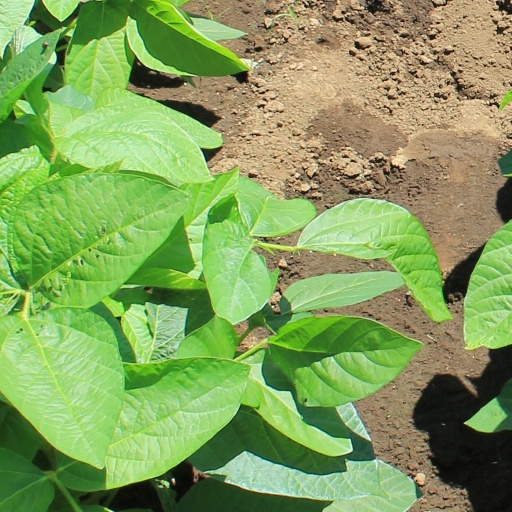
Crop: soybean